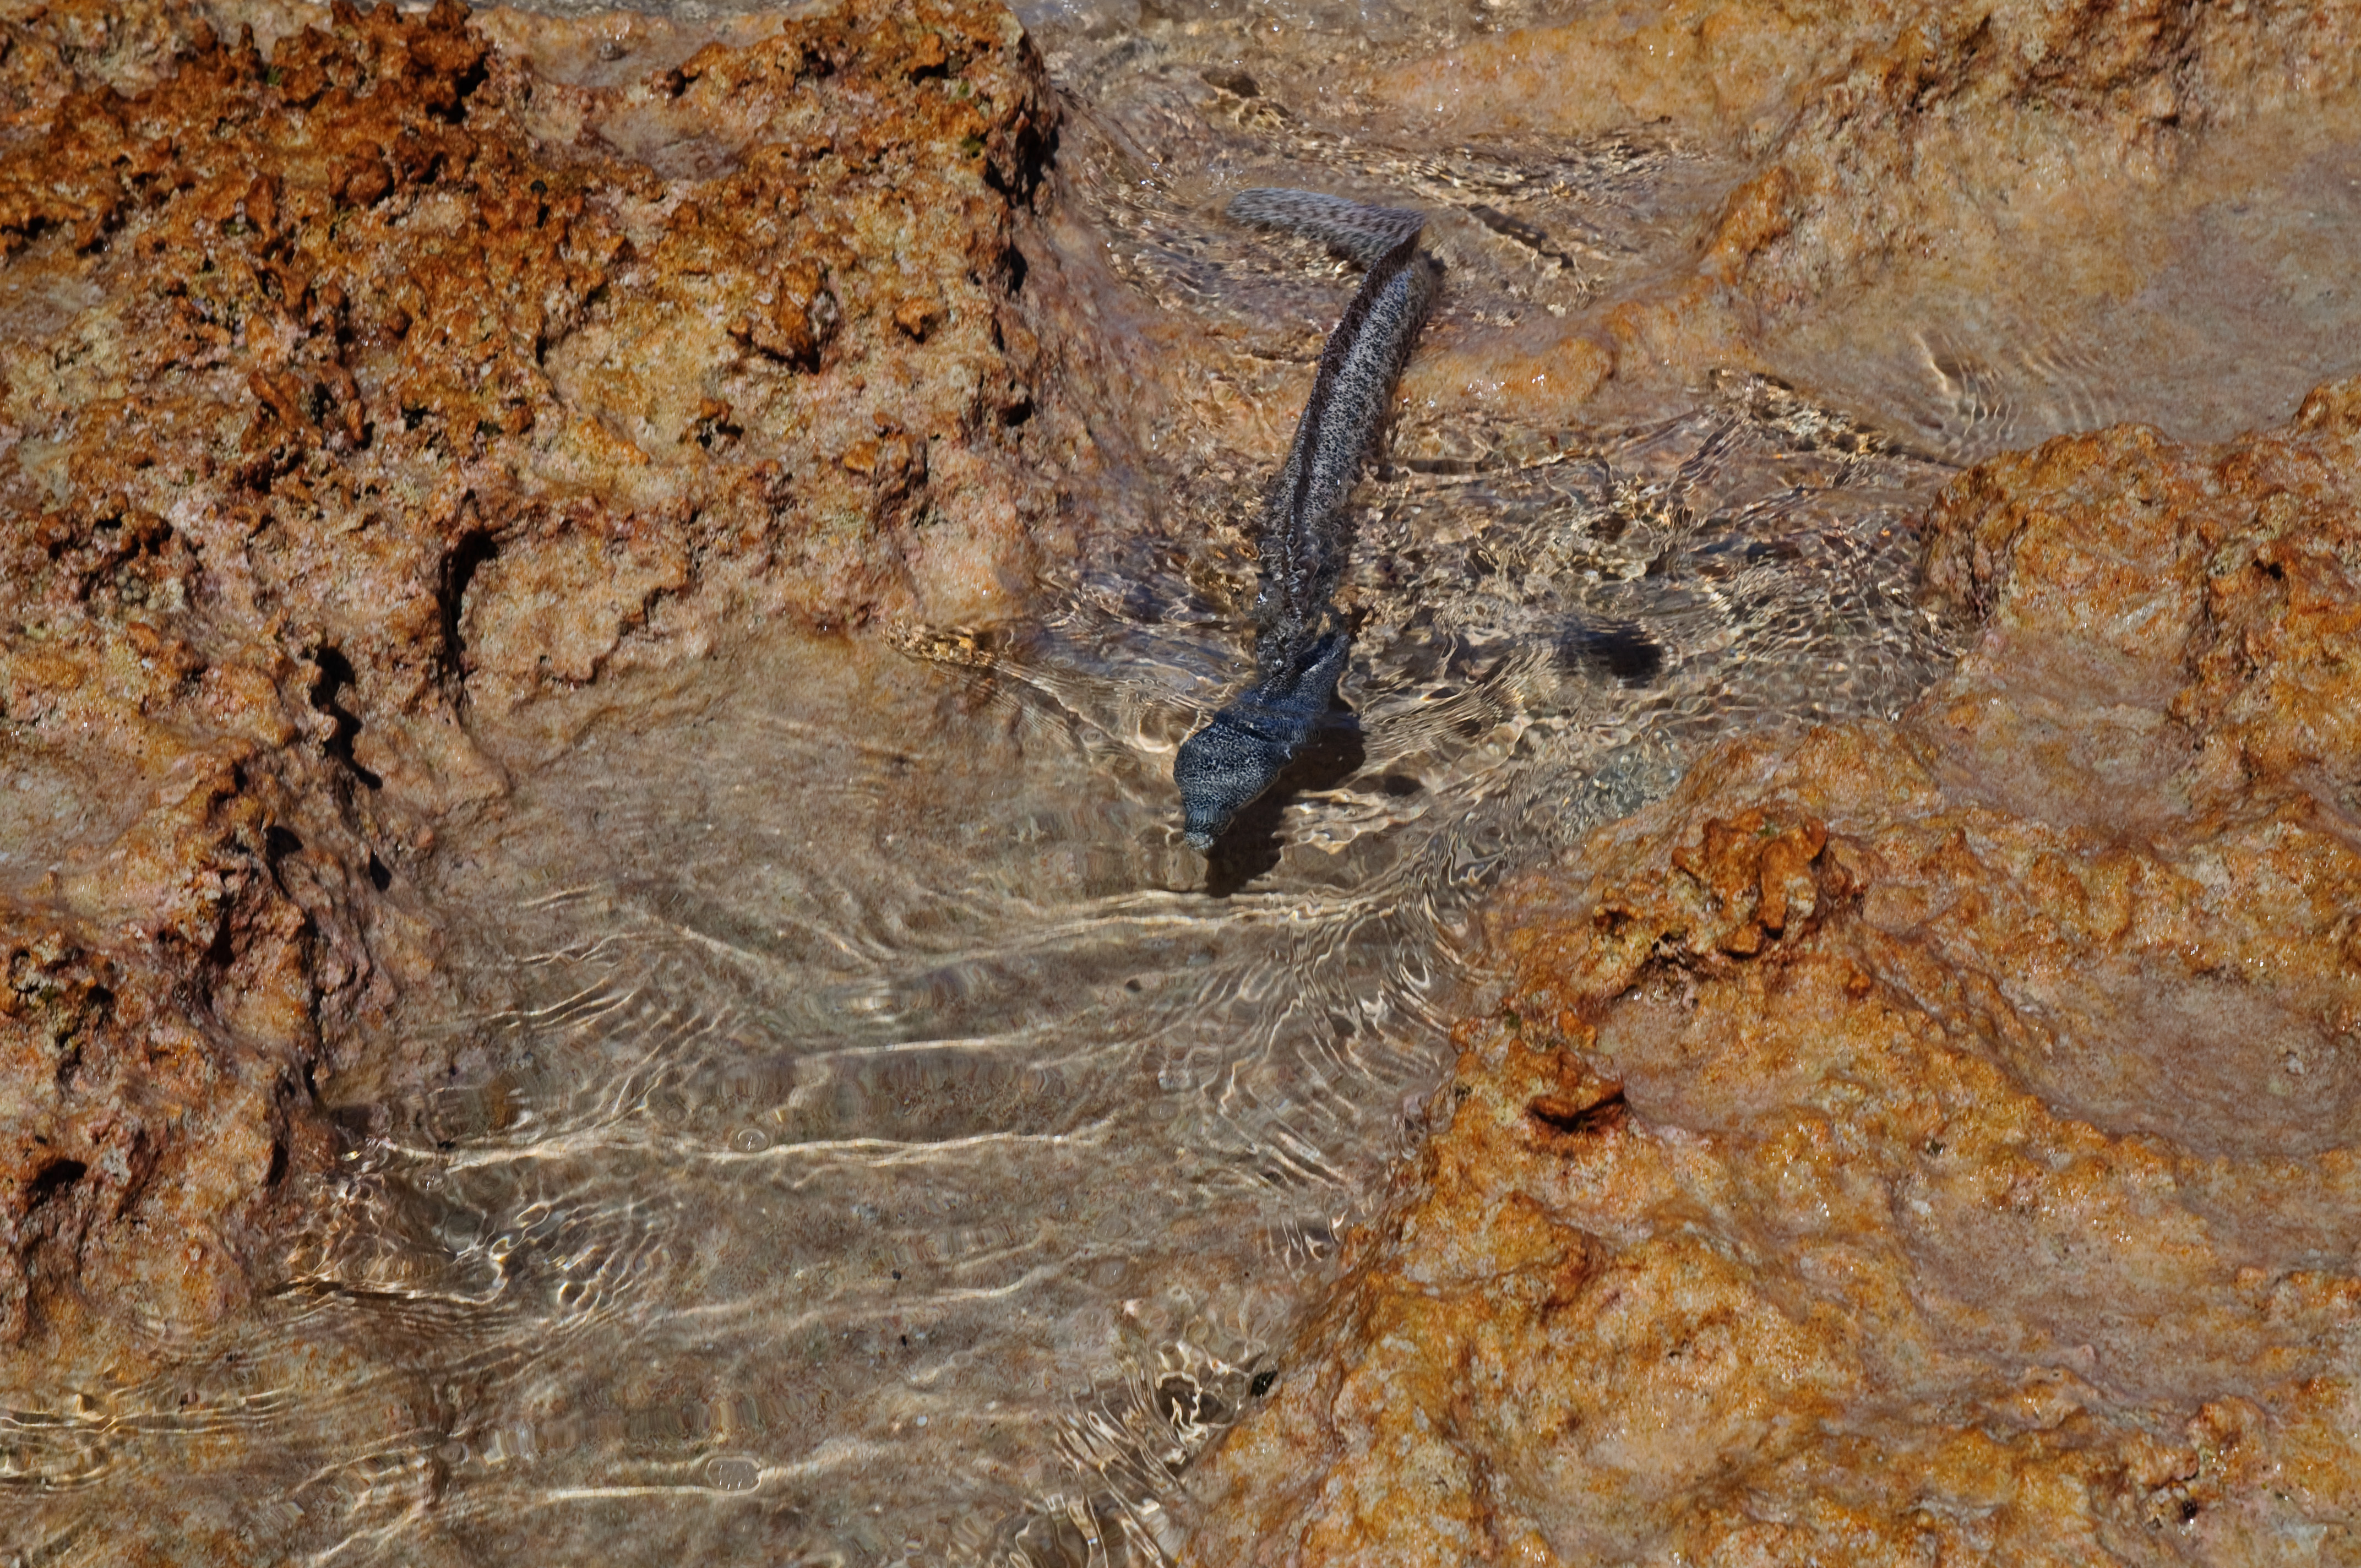
formation, wildlife, soil, nikon, fauna, geology, d300, polinesia, fakarava, geological phenomenon